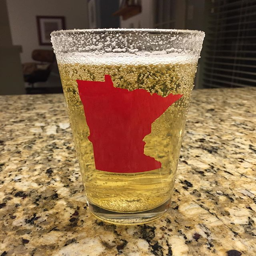
some friends gave us this beer glass .